List of ancient Celtic peoples and tribes

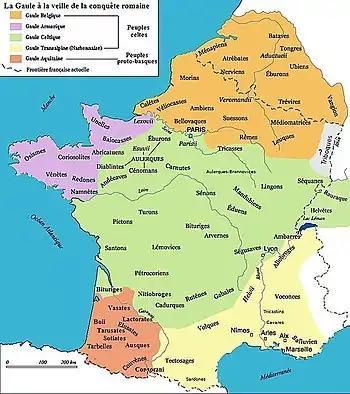
Map 9: Gaul (Gallia) on the eve of Roman conquest (Celtica, which included Armorica, Belgica and Aquitania Propria were conquered while Narbonensis was conquered earlier, already ruled by the Roman Republic). The map shows the ethnic and linguistic kinship of the tribes by different colours (the map is in French).

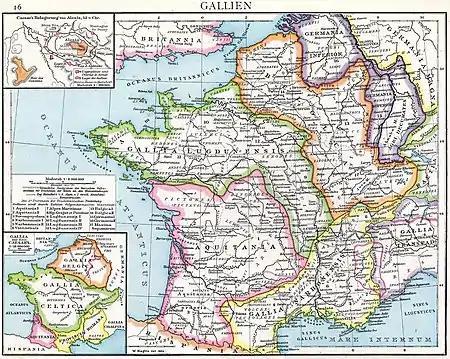
Map 10: Roman Gaul at the end of the 1st century B.C. (Droysens Allgemeiner historischer Handatlas, 1886), with important tribes, towns, rivers, etc. and Roman provinces.

Gauls were the Celtic people that lived in Gaul having many tribes but with some influential tribal confederations. "Galli" (Gauls), for the Romans, was a name synonym of “Celts” (as Julius Caesar states in "De Bello Gallico") which means that not all peoples and tribes called “Galli” were necessarily Gauls in a narrower regional sense.